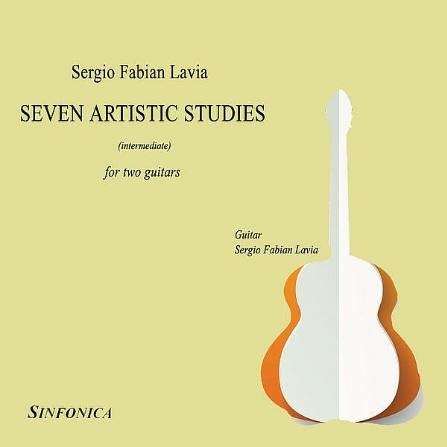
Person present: No